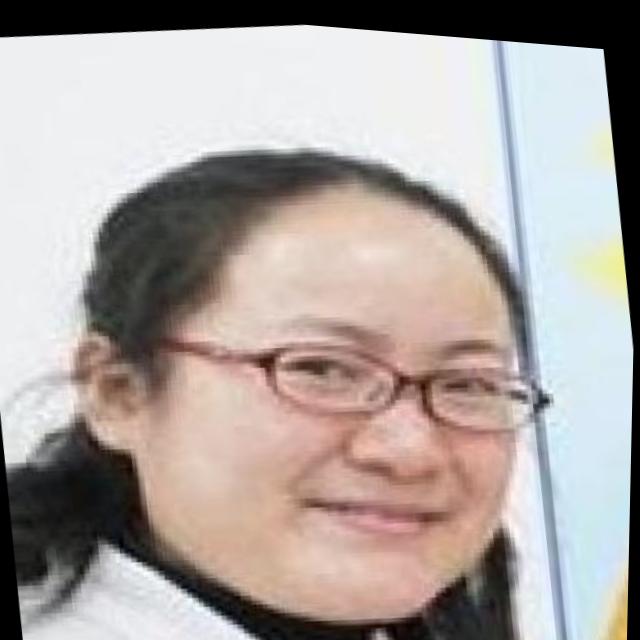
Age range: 21-44